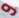
Number: 9